63 Wall Street

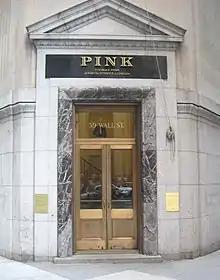
The 59 Wall Street banking entrance in 2008, now a retail shop

Today, 63 Wall Street is held by Luxembourg-based Eastbridge Group (through DTH Capital) and AG Real Estate.